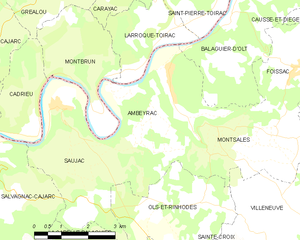
Ambeyrac est une commune française, située dans le département de l'Aveyron en région Occitanie. Celle-ci fait partie de la Communauté de communes Villeneuvois, Diège et Lot.